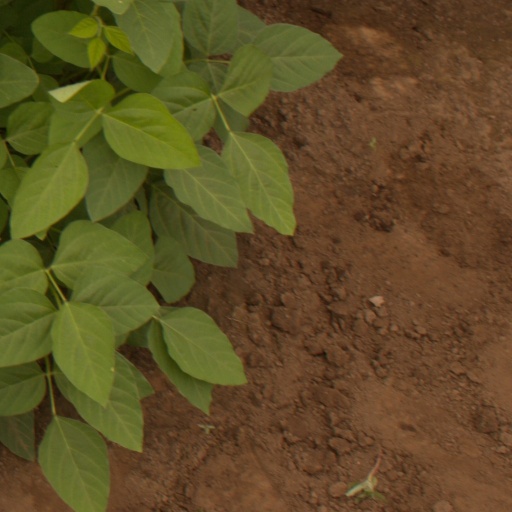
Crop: soybean